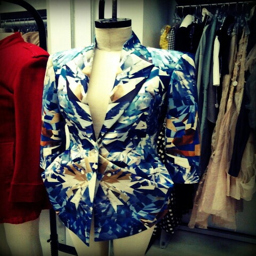
artist on display at work .